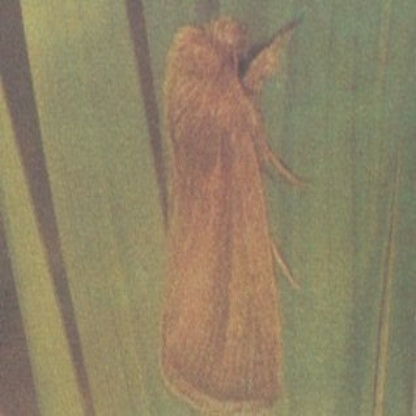
Nhãn: Sâu đục thân (Sọc nâu )( Chilo suppressalis )